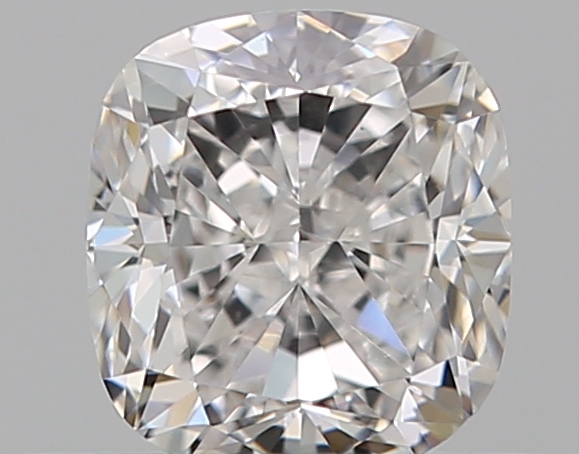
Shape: cushion
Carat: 0.51
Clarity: VVS1
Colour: D
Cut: EX
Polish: EX
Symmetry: VG
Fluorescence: M
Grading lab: GIA
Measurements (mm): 4.7 x 4.28 x 2.95